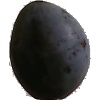
Label: Plum 3